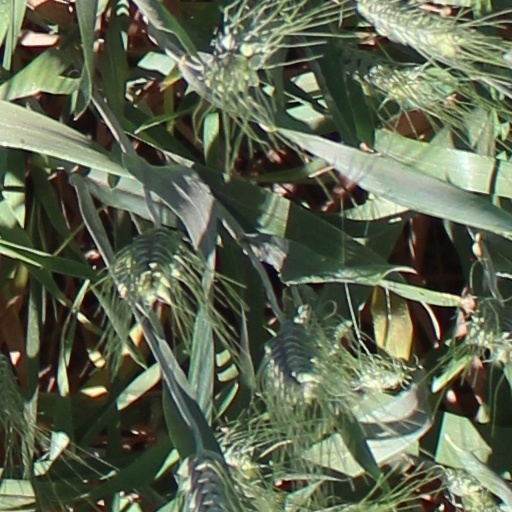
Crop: wheat